Rail transport in New South Wales

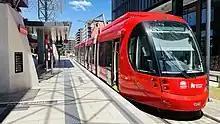
The Newcastle Light Rail at Newcastle Interchange

Light rail systems operate in Sydney and Newcastle. Some metropolitan heavy rail lines have been partially or substantially converted to light rail.